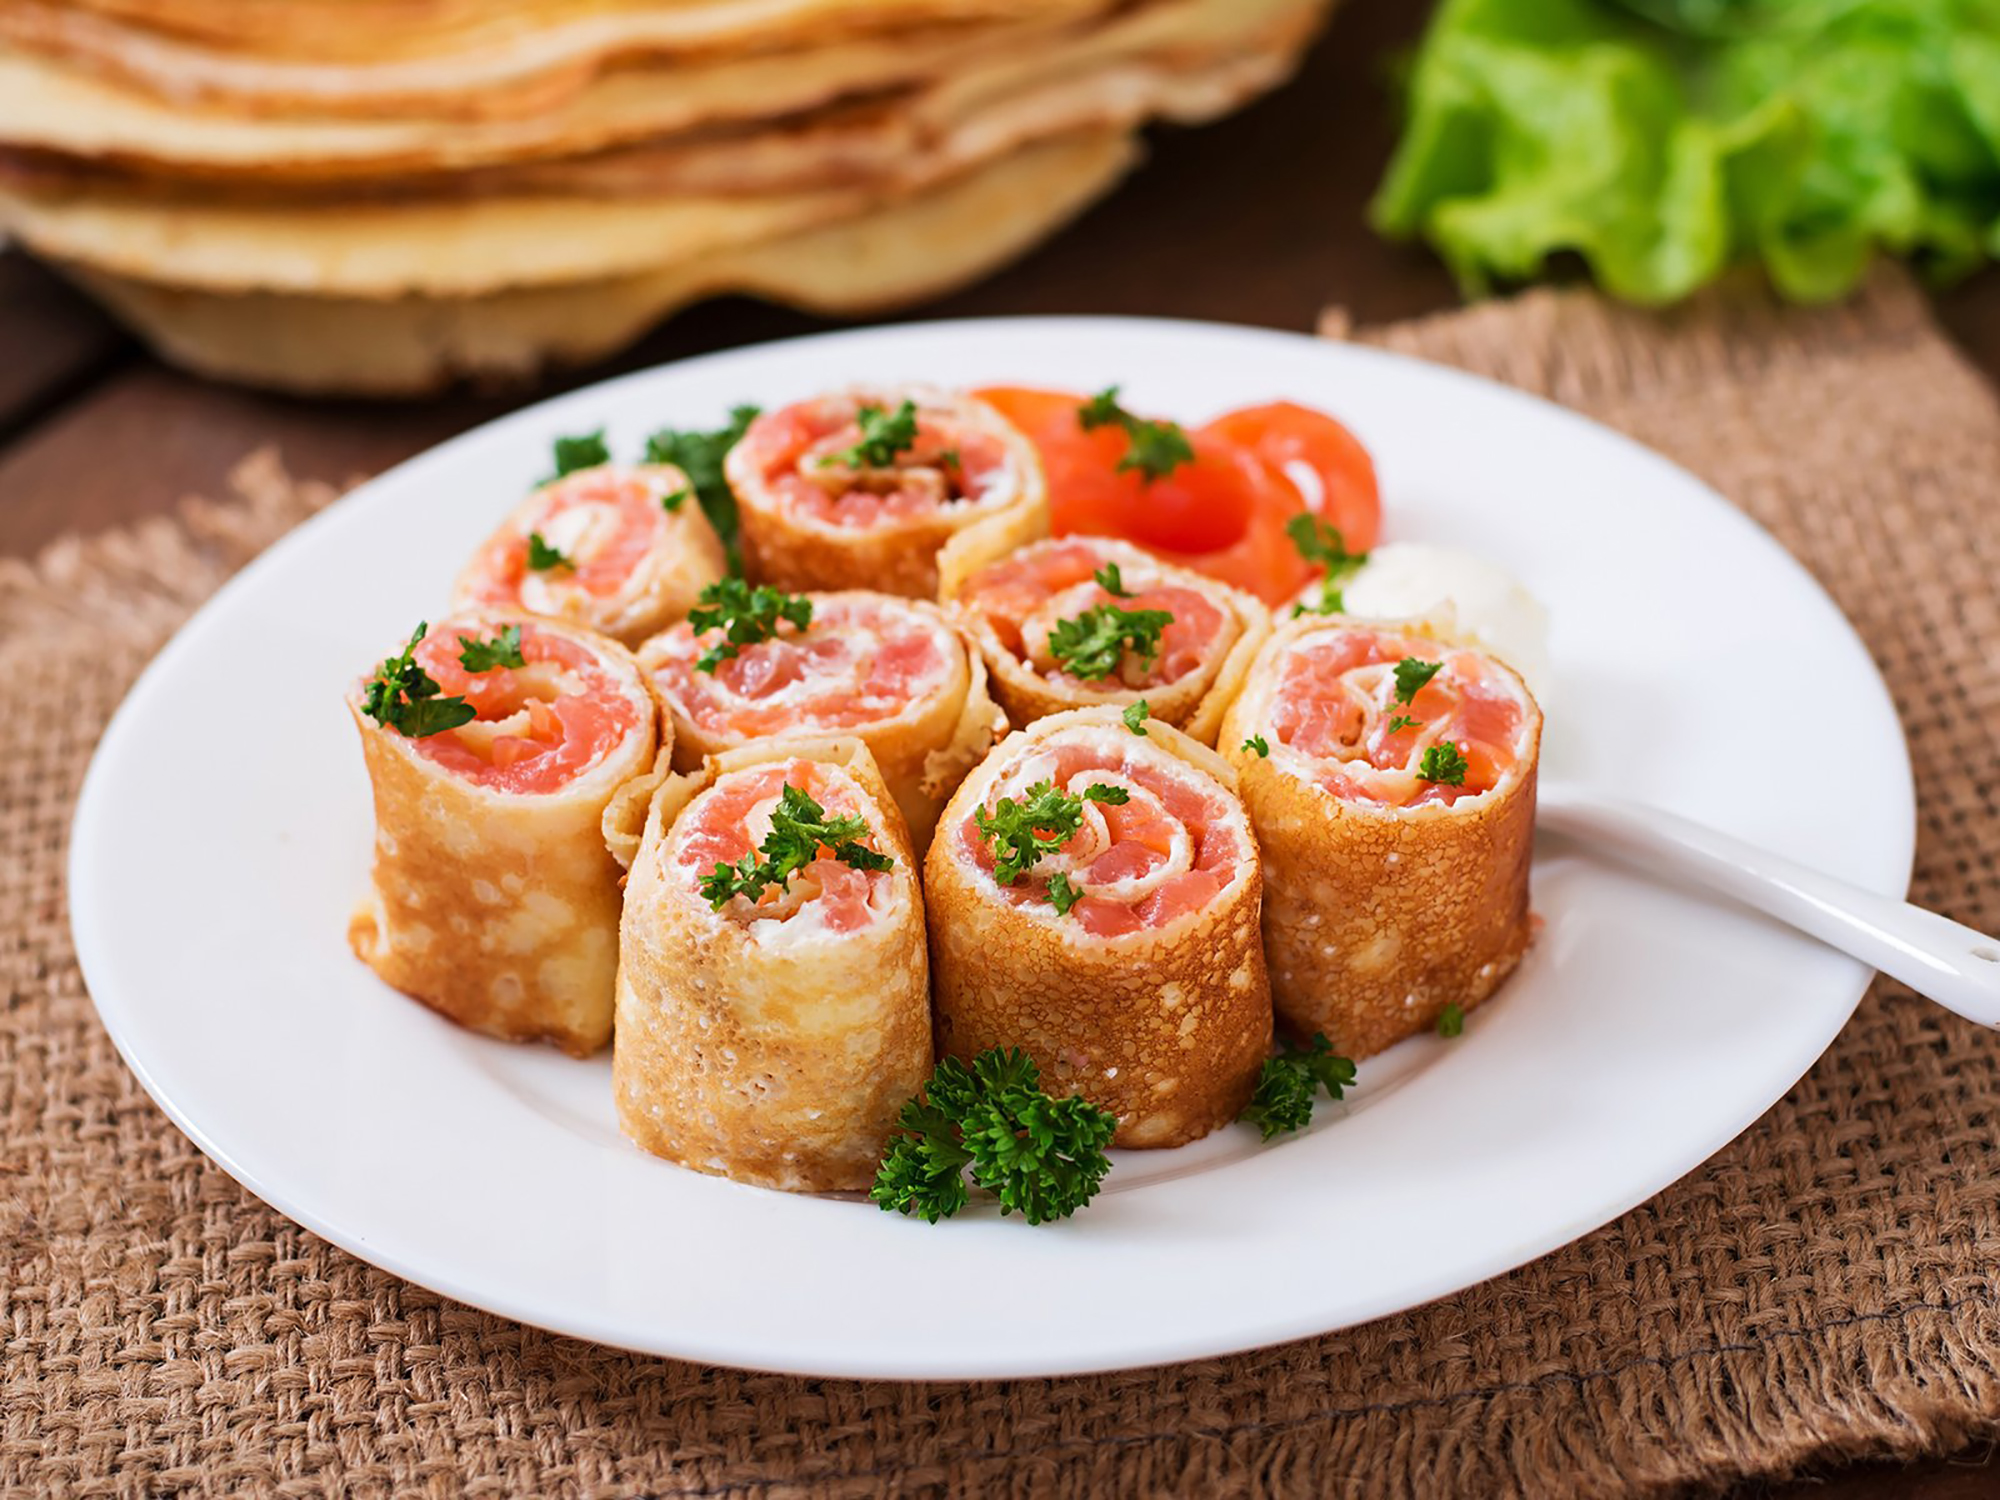
pancakes, dish, food, cuisine, ingredient, egg roll, appetizer, produce, Tofu skin roll, staple food, spring roll, finger food, hors d oeuvre, recipe, Shrimp toast, vegetarian food, baked goods, meat, nem r n, Blintz, chinese food, lumpia, sandwich wrap, fried food